Blaenffos

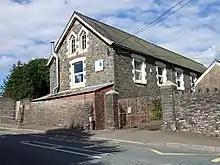
Grey stone chapel-style building with white window surrounds

Blaenffos Baptist Chapel ("Capel y Bedyddwyr Blaenffos") in the ancient chapelry of Castellan in Penrhydd (also spelled Penrith, Penrieth, Pen-Rydd and Penrhudd) parish in the Hundred of Kilgerran was originally built in 1765 or 1785. The noted preacher Christmas Evans recorded that 20 people had been baptised in 1791. The chapel was renovated and rebuilt in 1807.